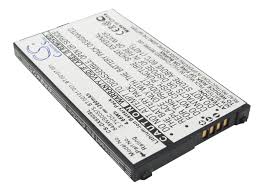
Waste category: battery